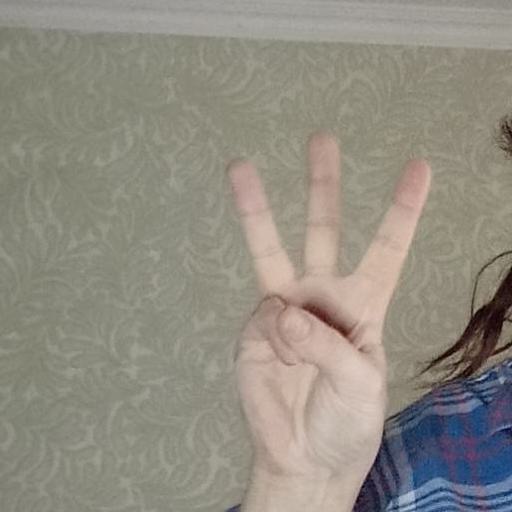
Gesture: three